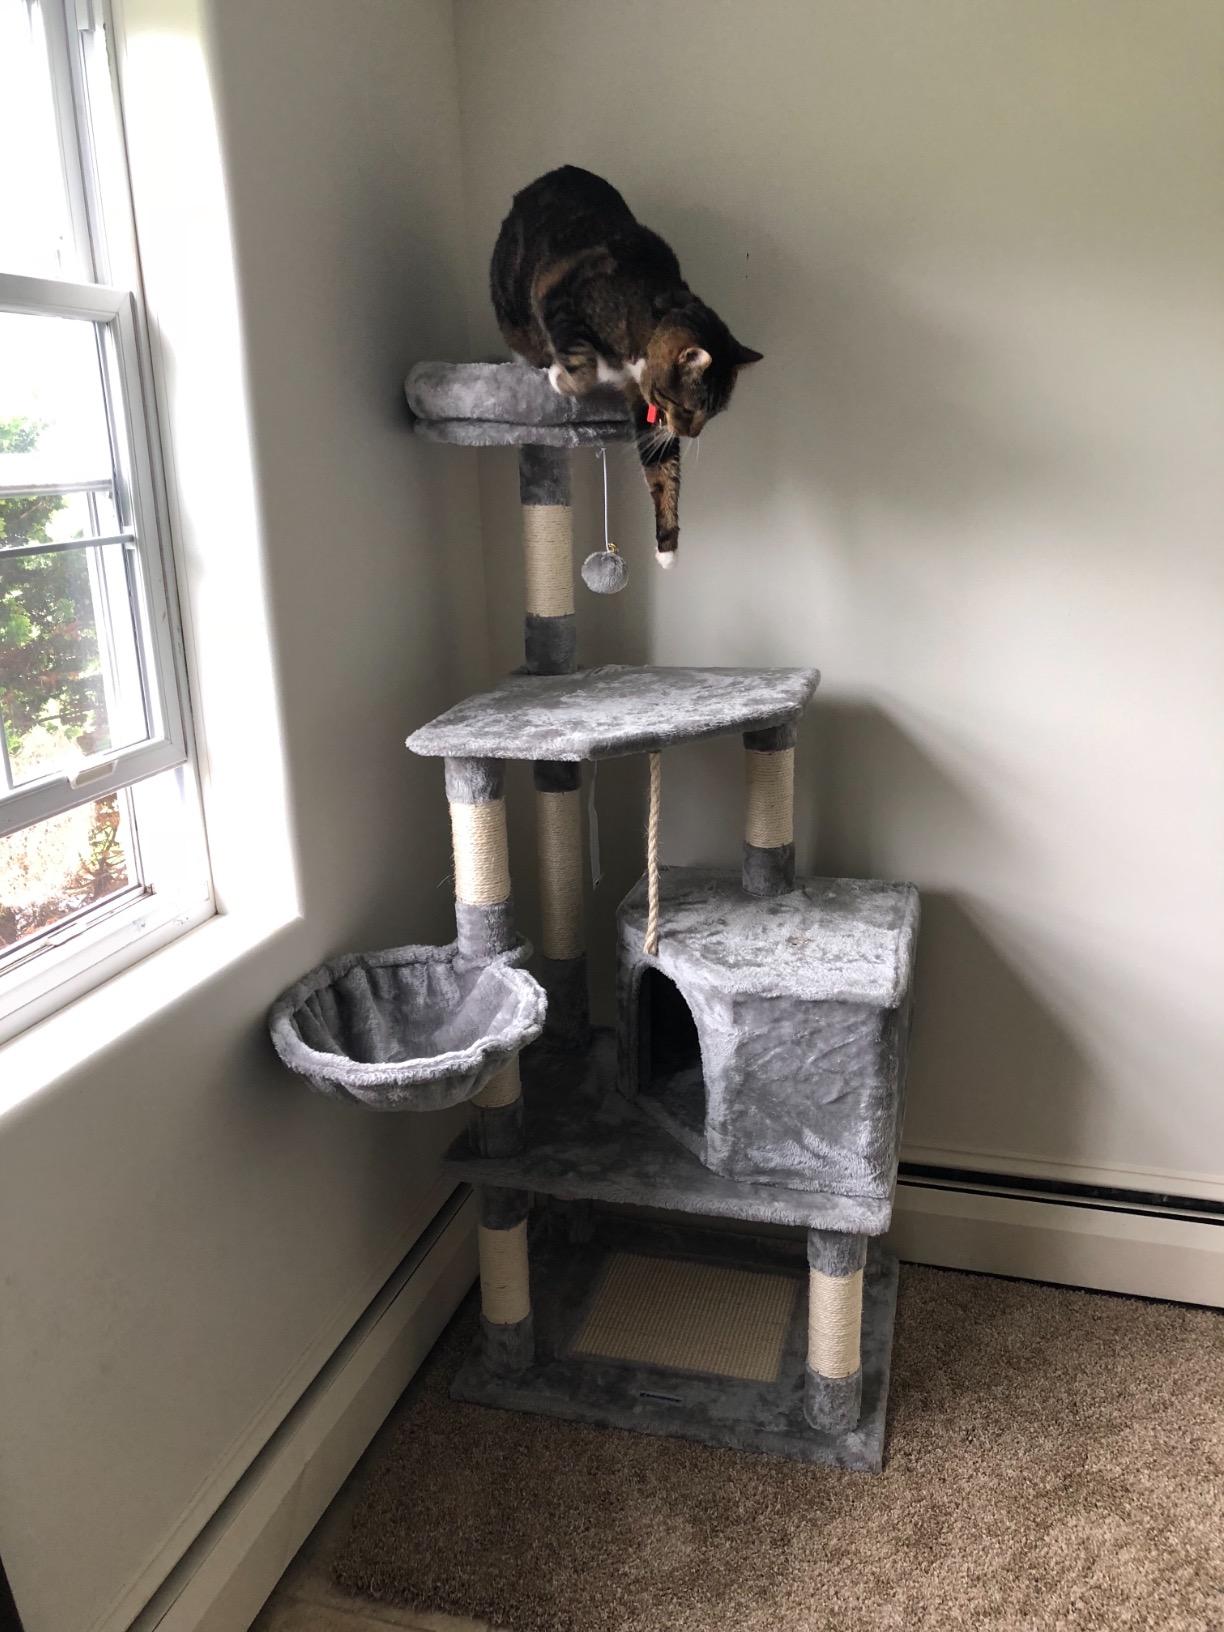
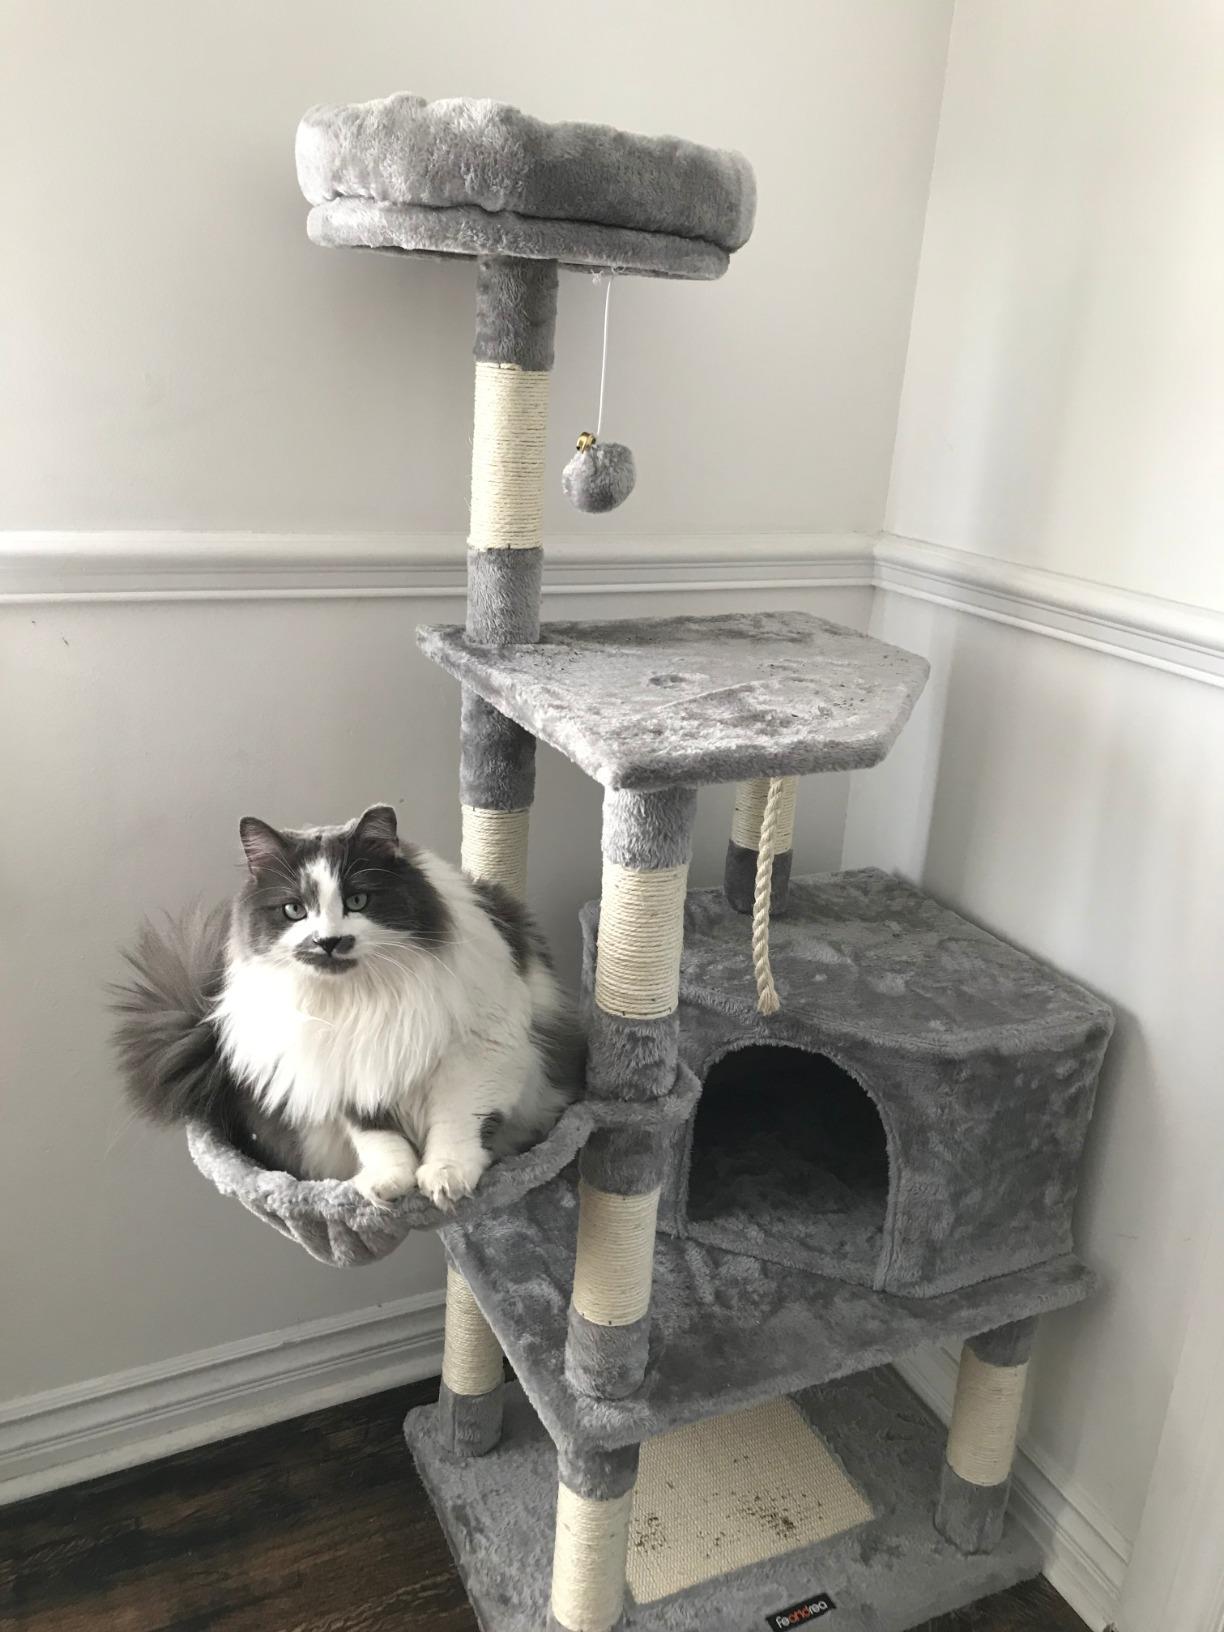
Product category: items_cat tree
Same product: yes